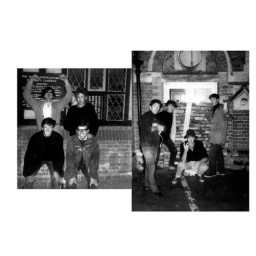
Dad and his mates building a brick wall in front of the door of a rival collage!